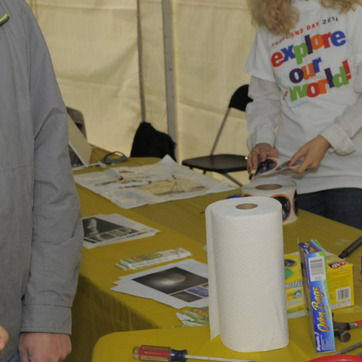
Material: paper